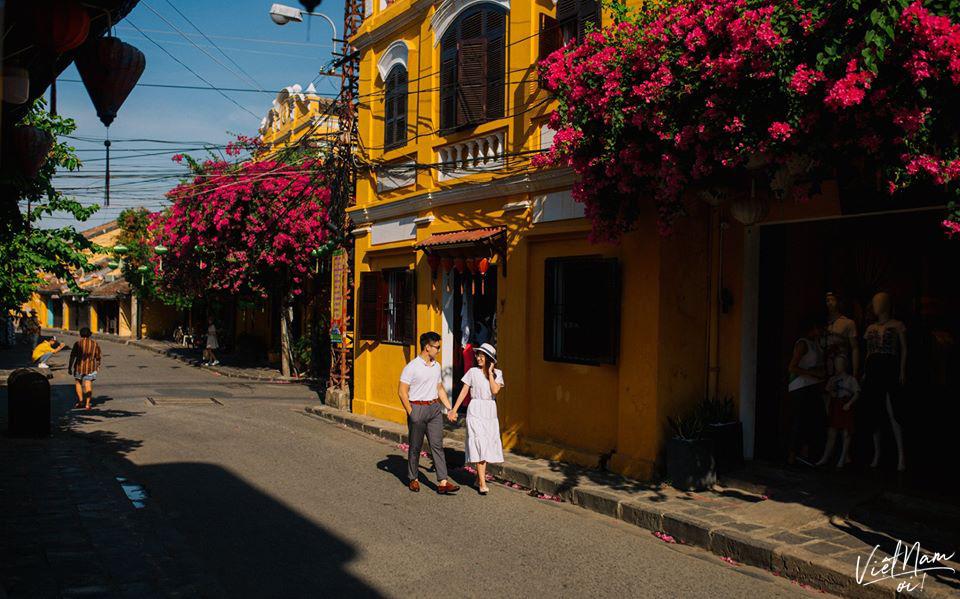
có một cặp đôi đang di chuyển ở bên một ngôi nhà có tường màu vàng